Drinking straw

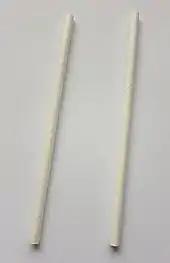
Paper drinking straws

Plastic straws are not widely recycled and, when improperly disposed, contribute to pollution of the environment.